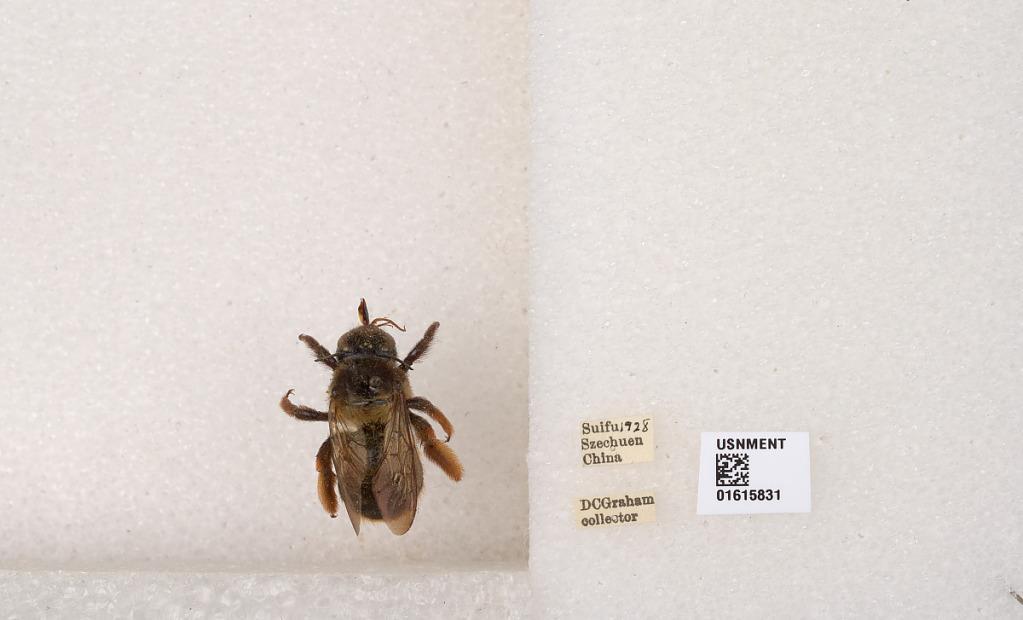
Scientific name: Xylocopa (Bomboixylocopa) rufipes Smith
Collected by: D. Graham
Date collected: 1928-1-1
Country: China
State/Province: Sichuan
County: Ybin Shi
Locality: Suifu